Sula Sgeir

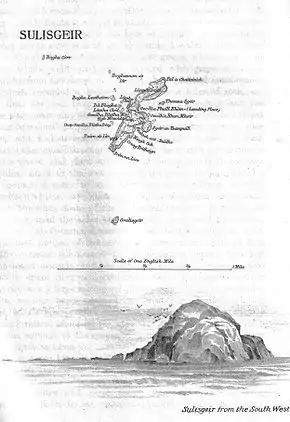

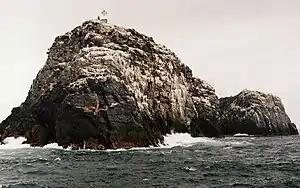
Sula Sgeir Lighthouse stands on the south-west part of the island.

Saint Brianhuil or Brenhilda, the sister of St Ronan of Iona and North Rona, is said to have lived on Sula Sgeir as a recluse. She was reportedly found dead in a bothy with a cormorant's nest in her ribcage. The poets Karla Van Vliet and David Wheatley have written poems about her.